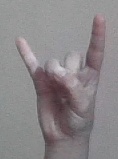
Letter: la